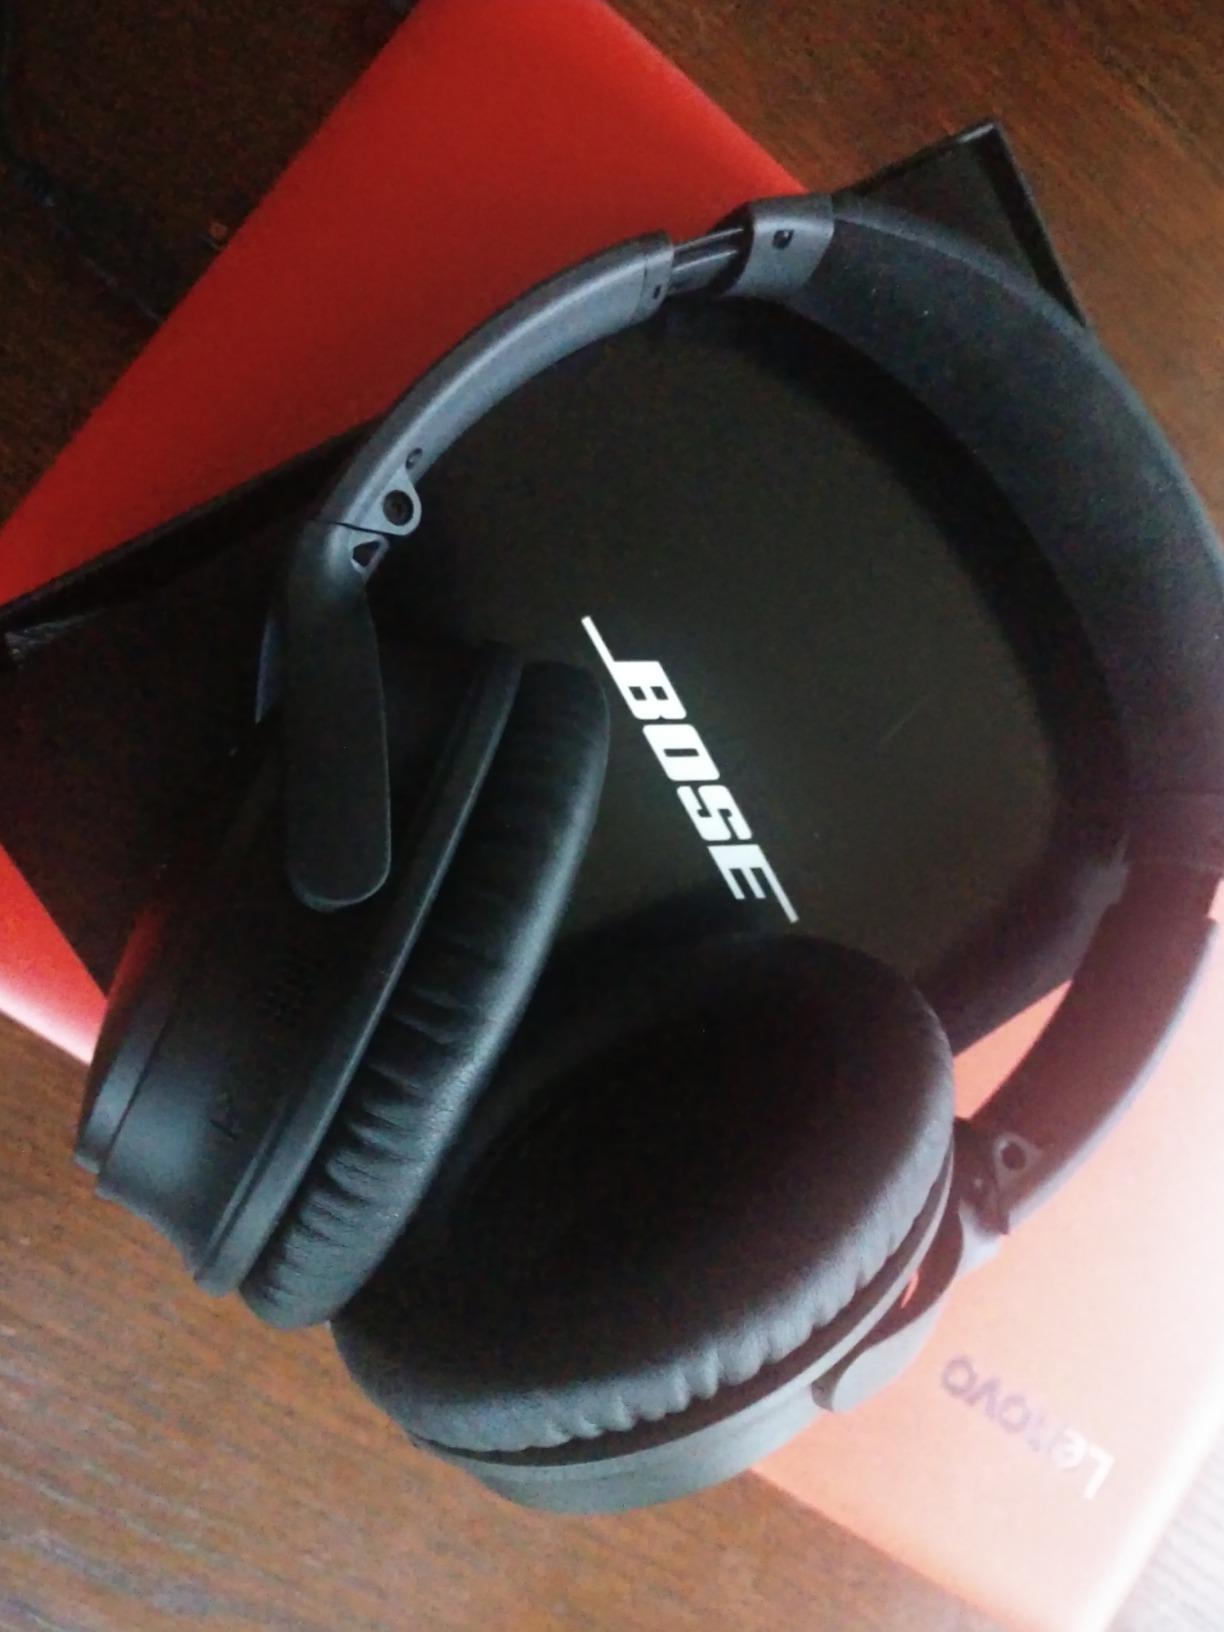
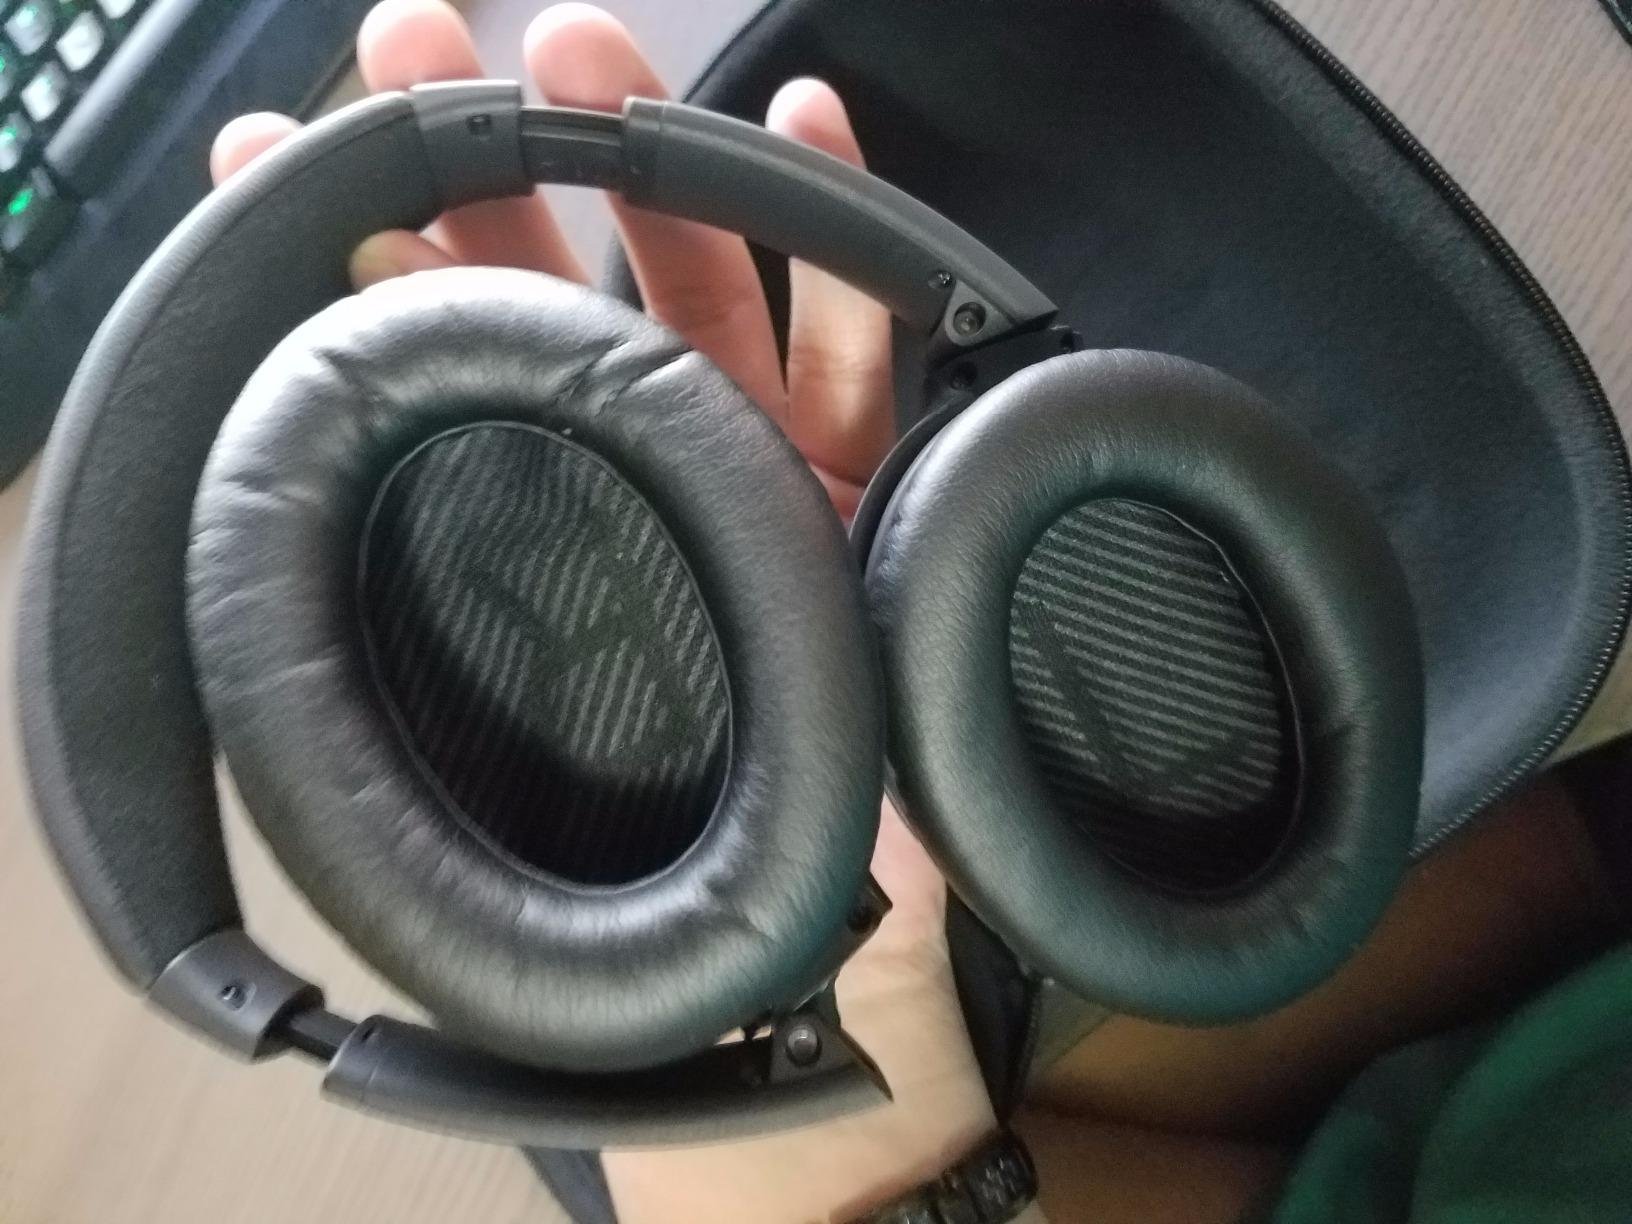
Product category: headphones
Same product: yes